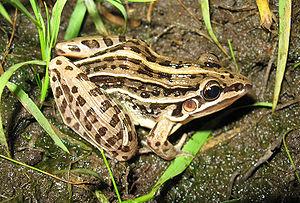
La province de Tucumán est une province de l'Argentine située au nord-ouest du pays. Elle a pour capitale la ville de San Miguel de Tucumán.
La province de Misiones est une province d'Argentine située dans le nord-est du pays. Elle est bordée à l'ouest par le Paraguay, à l'est du nord au sud par le Brésil et au sud-ouest par la province de Corrientes.
Leptodactylus gracilis est une espèce d'amphibiens de la famille des Leptodactylidae.
La province de Formosa est une province de l'Argentine, située au nord-est du pays. Elle est bordée à l'ouest par la province de Salta, au sud par celle de Chaco et à l'est comme au nord par le Paraguay. Sa capitale est Formosa.